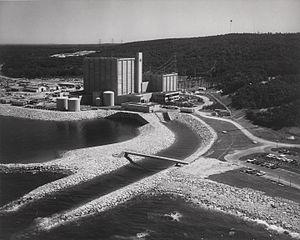
La centrale nucléaire de Pilgrim est située sur la côte est des États-Unis à quelques km au Sud de Plymouth Rock et c'est à l'heure actuelle la seule centrale nucléaire installée dans le Massachusetts.